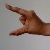
The image shows a hand gesture representing the letter 'Z' in Indian Sign Language.